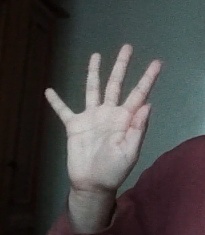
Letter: sheen